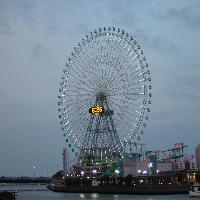
Weather: cloudy or overcast